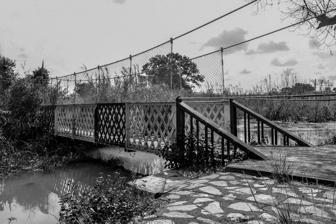
Building: Lugard Footbridge
Country: Nigeria
Year built: 1904
Bridge in Zungeru, Northern Nigeria, Nigeria The Lugard Footbridge is a pedestrian bridge located in Kaduna , the capital of Kaduna State , Nigeria . History It was built by Sir Frederick Lugard in 1904 at Zungeru , the capital of the Northern Protectorate of Nigeria. After the amalgamation of the Northern and Southern Protectorates , the bridge was reconstructed in 1920 after it was moved to Gamji Gate in Kaduna, which at the time served as the new Northern Headquarters. On 16 February 1956, the National Commission for Museums and Monuments declared the footbridge a historic monument. Structure Presently located in the General Hassan Katsina Park, Kaduna, the Lugard Footbridge is made up of iron with other complementing features including handrails and wire gauze while beams, two pillars, girders and concrete are for structural strength and balance. With its length and width at 14.2m and 1.75m respectively, the footbridge is made up of 42 wooden steps with its deck and pillar painted green and white. References